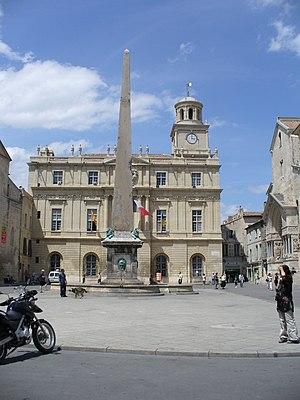
Place de la République avec l'Hôtel de ville en arrière plan.
Le Cirque romain d'Arles est le plus vaste édifice romain de la cité; il est édifié en 149. Il est classé au titre des monuments historiques, depuis 1992.